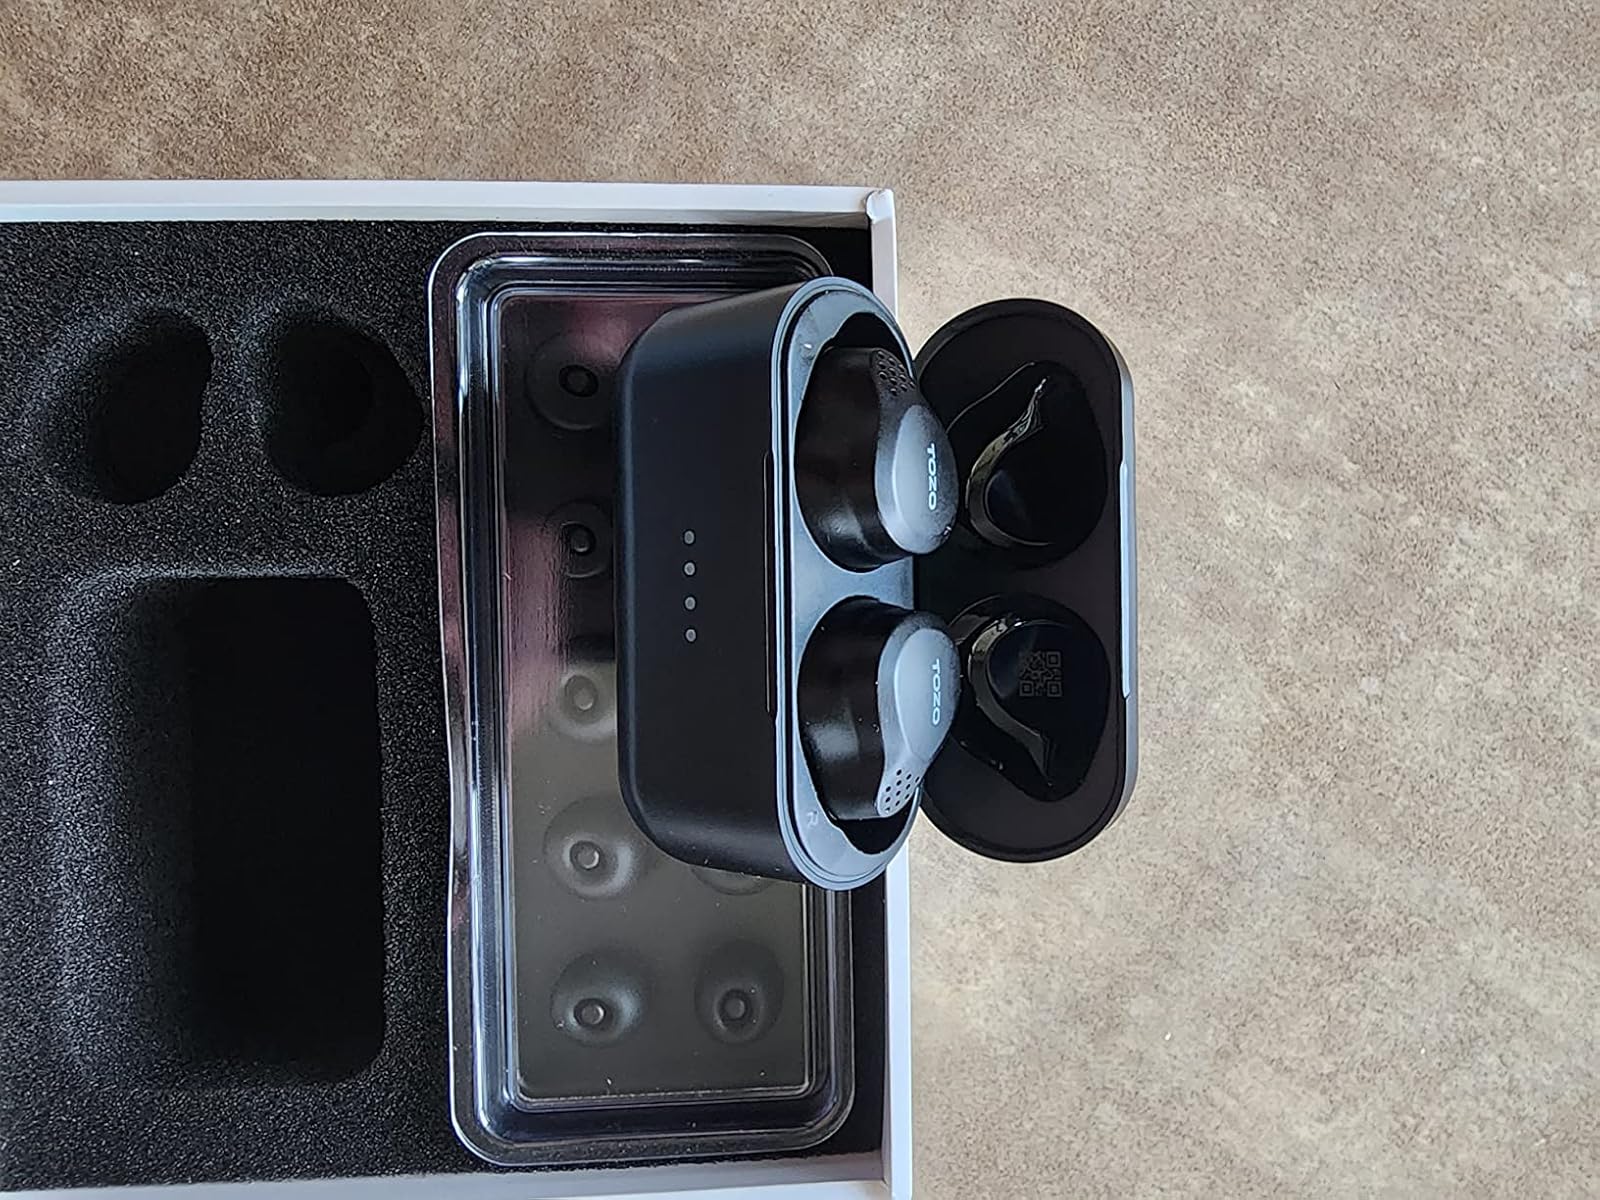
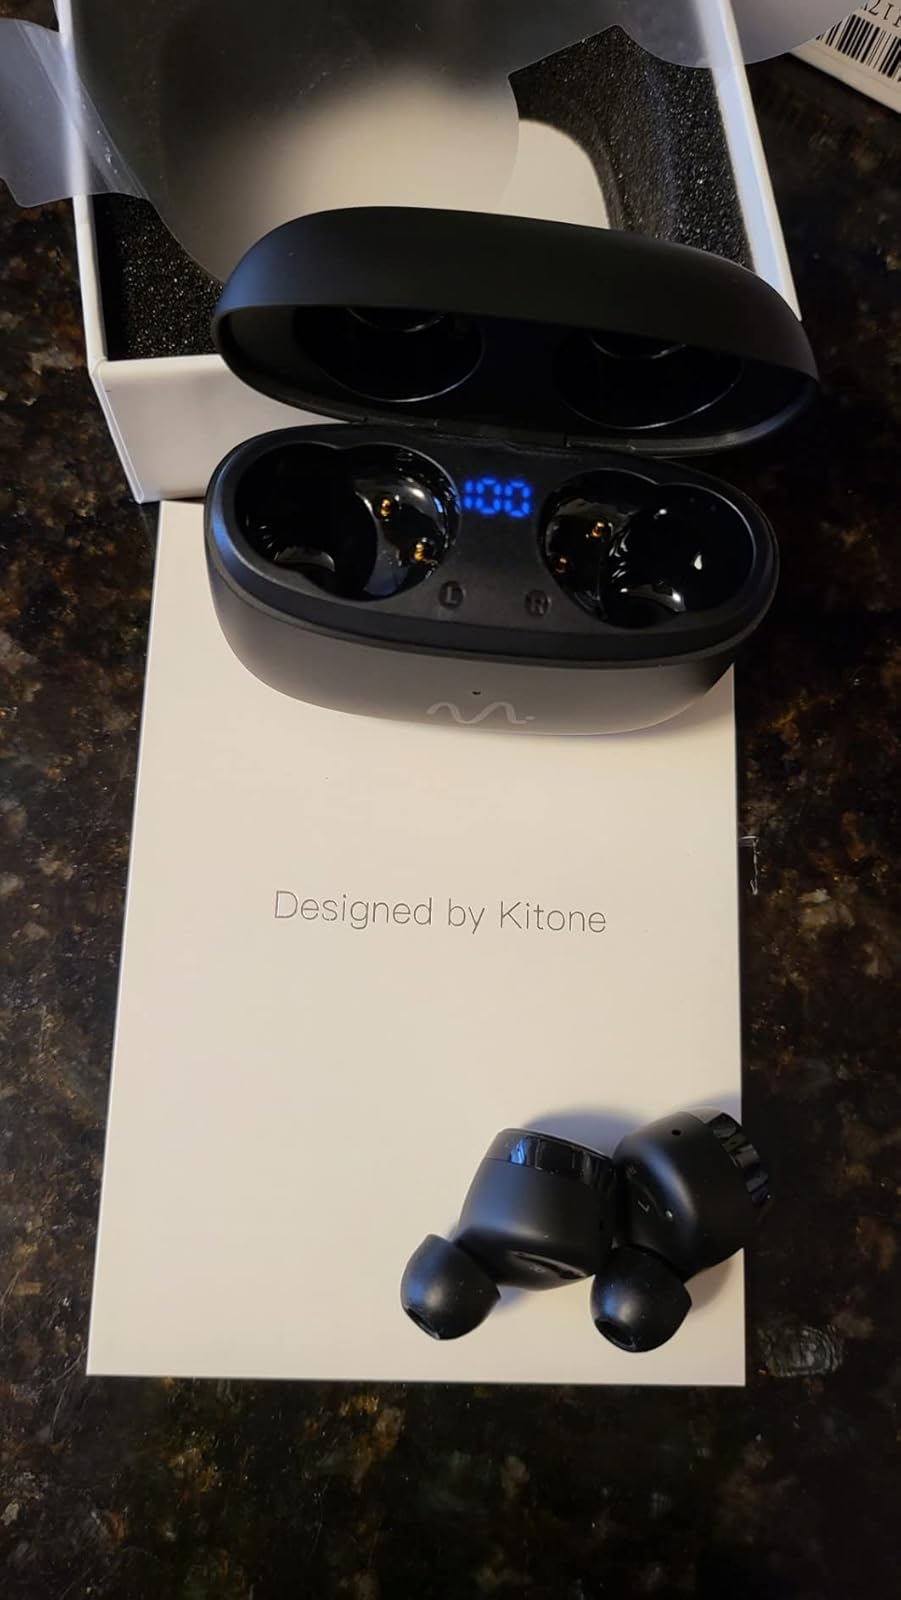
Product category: earbuds
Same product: no